European fallow deer

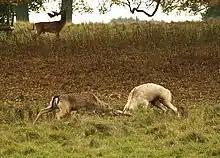
European fallow deer bucks fighting at Charlecote Park

Since European fallow deer are polygynous species that congregate once every year, males must fight to obtain access to estrous females. The relationship between antler size and body condition can be treated as indicators to reflect body condition within a given year. These secondary sexual characteristics can have dual functions, which include the attractiveness of males, which females can ultimately choose, and fighting ability of the male. It was found that males with larger antlers had higher mating success, where males with asymmetrical antlers did not. When males develop their antlers, trade-offs are made between reproduction and survival. Genetic variations exist within fallow deer populations with variable antler growth, males that exhibited faster-growing antlers early in life are able to grow longer antlers without any significant cost; this shows that there is phenotypic variation among fallow deer populations.